Val Verde Basin

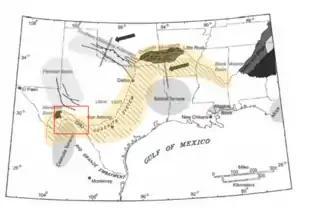
Regional deformation caused by the Ouachita orogeny

Syndepositional tectonic events produced the stratigraphic architecture, sandstone distribution and the lithofacies developments within the Val Verde. Although the basin is unconventional, sequence boundaries are marked by systematic shifting of sandstone depocenters in response to episodic thrusting events over time.